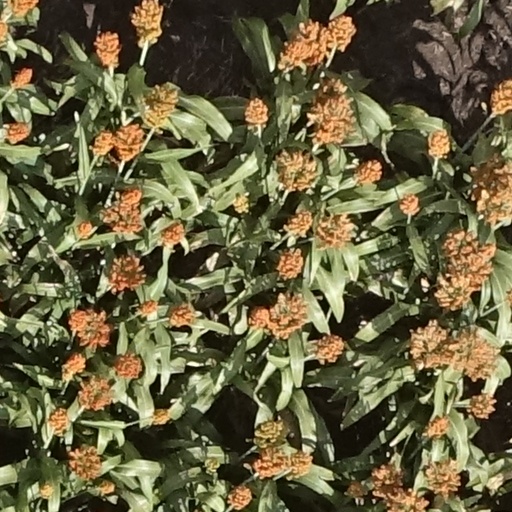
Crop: sorghum